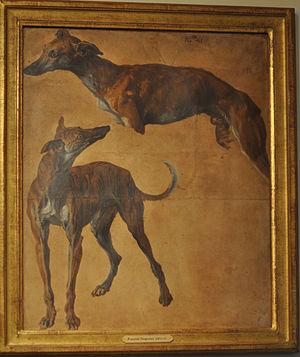
François Desportes, baptisé le 16 février 1661 à Champigneulle et mort à Paris en 1743, est un peintre français, spécialisé dans la peinture animalière, la nature morte et les scènes de chasse.